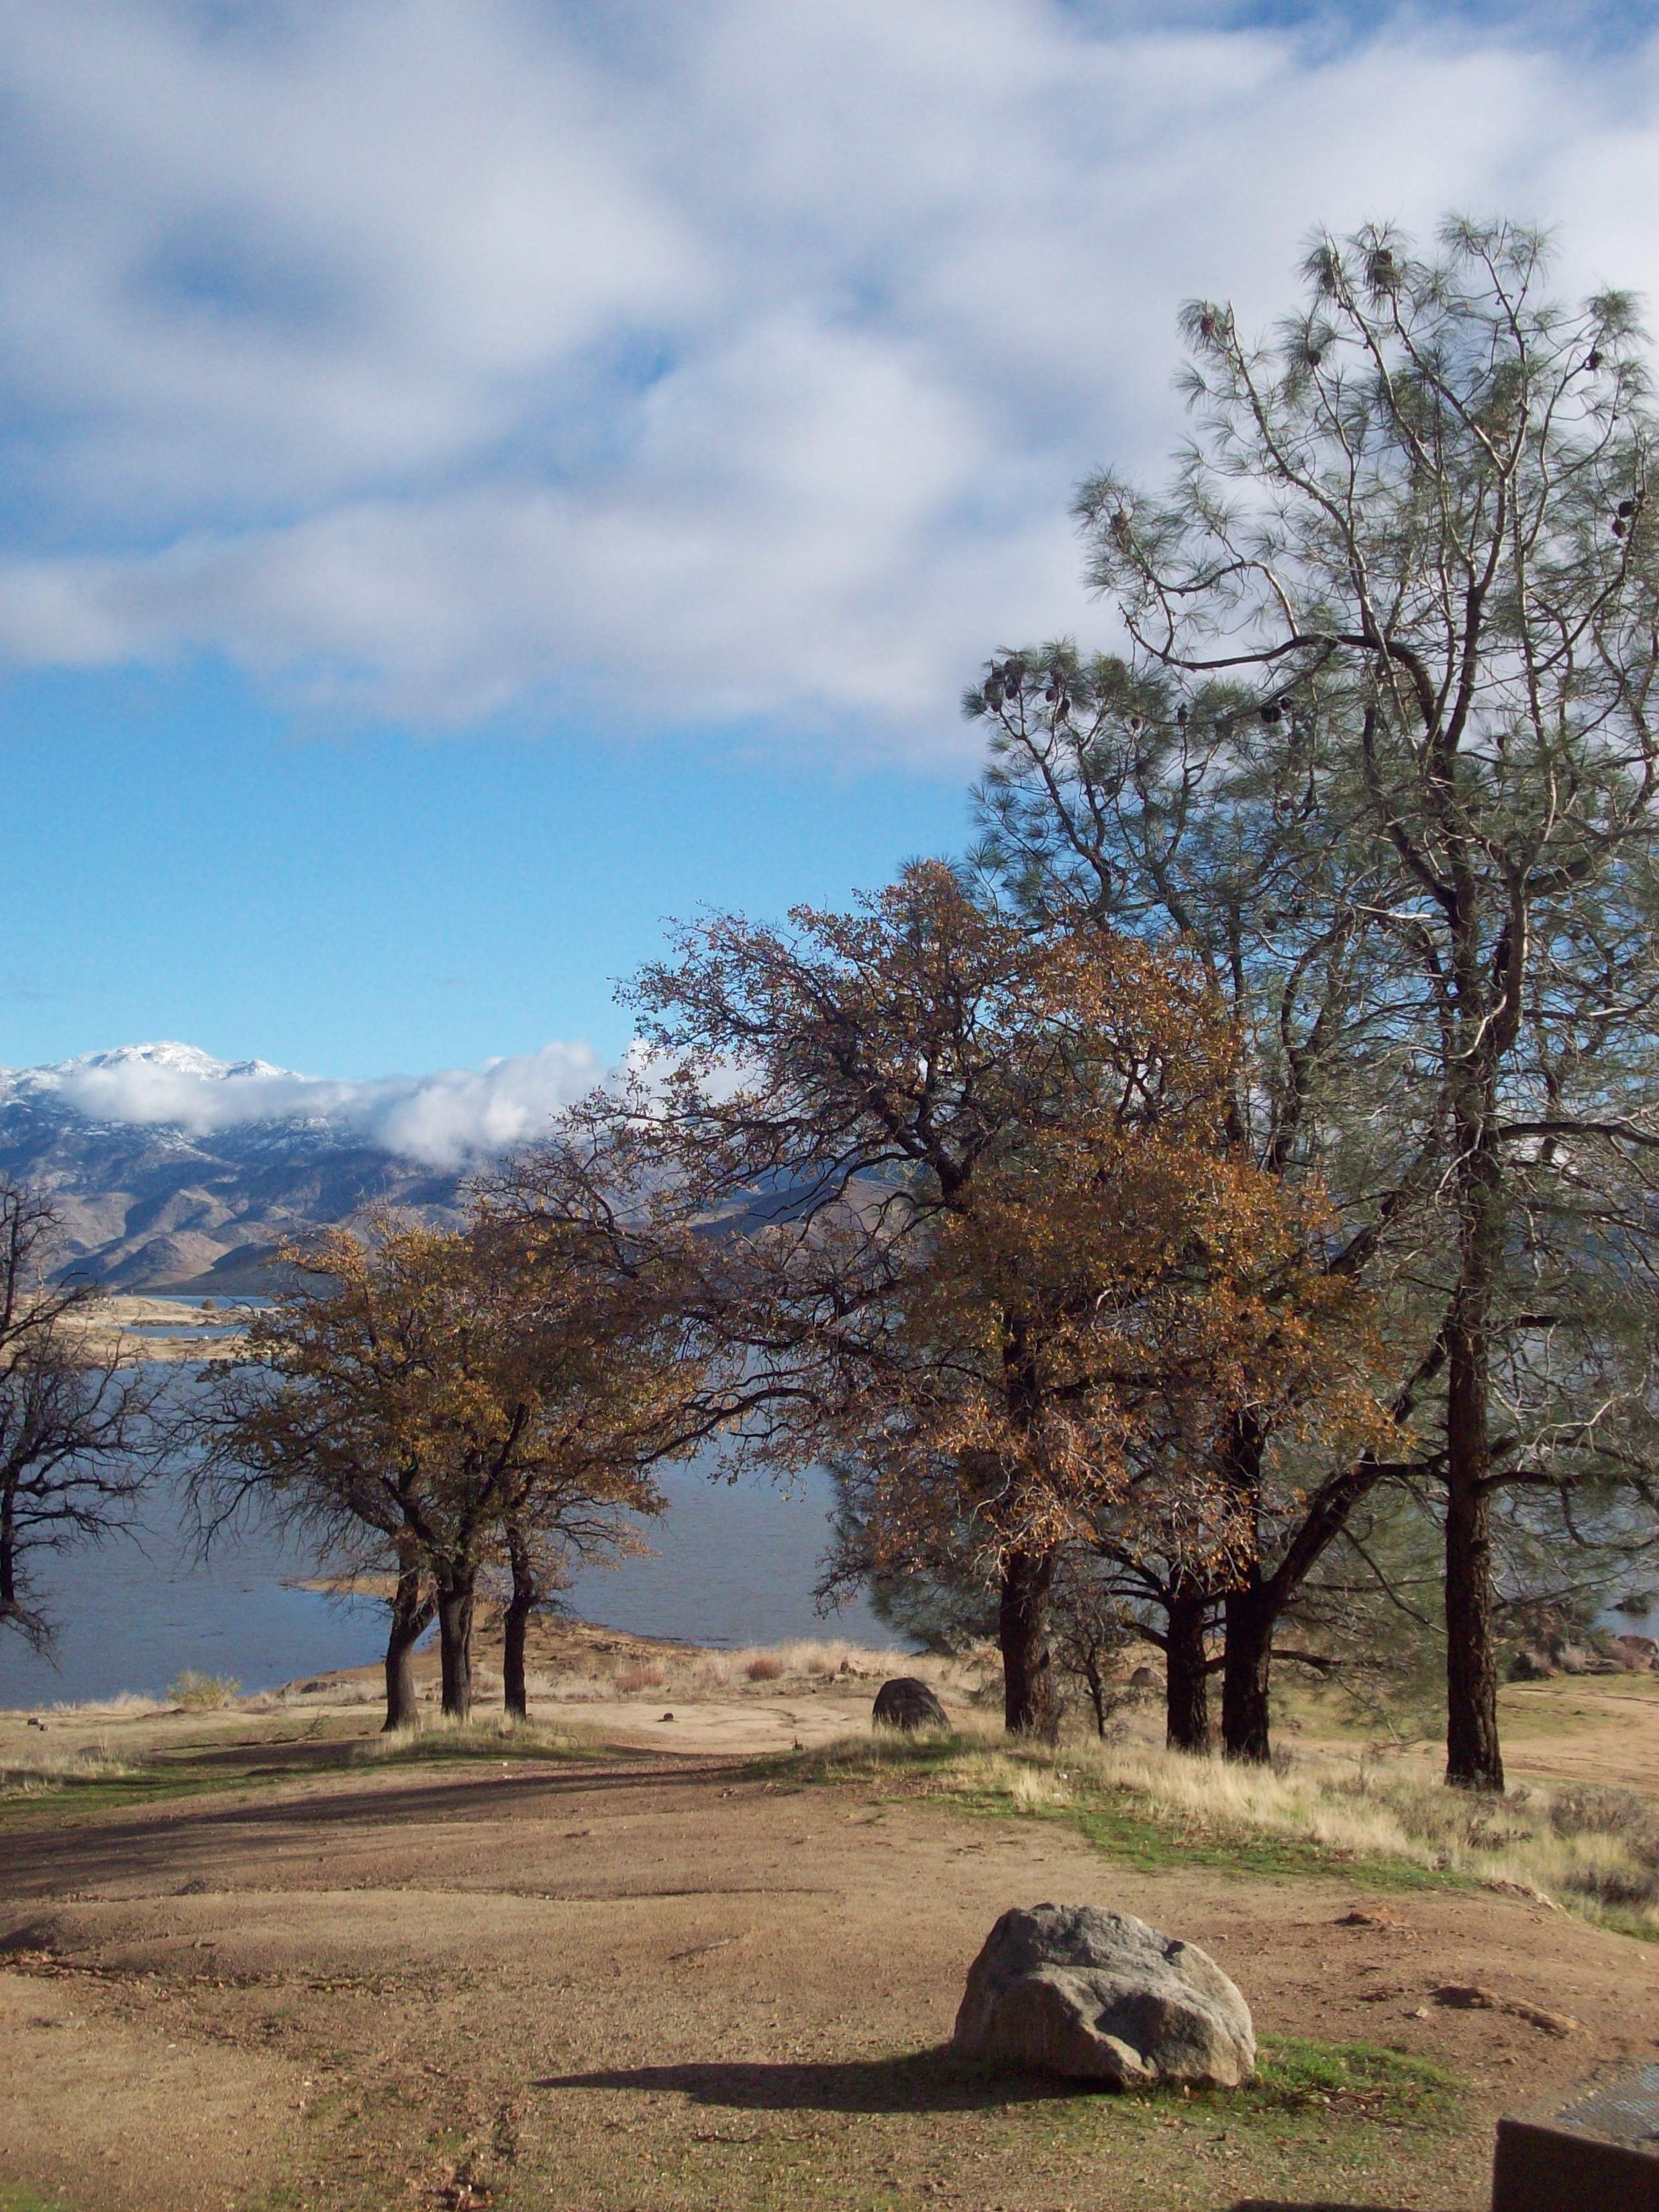
landscape, tree, water, nature, grass, wilderness, mountain, plant, sky, morning, leaf, hill, flower, lake, summer, pond, remote, idyllic, spring, reflection, tranquil, scenic, autumn, scenery, blue, tourism, california, season, trees, outdoors, clouds, oak, area, nobody, rural area, woody plant, lake isabella